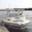
Label: ship